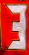
Number: 3